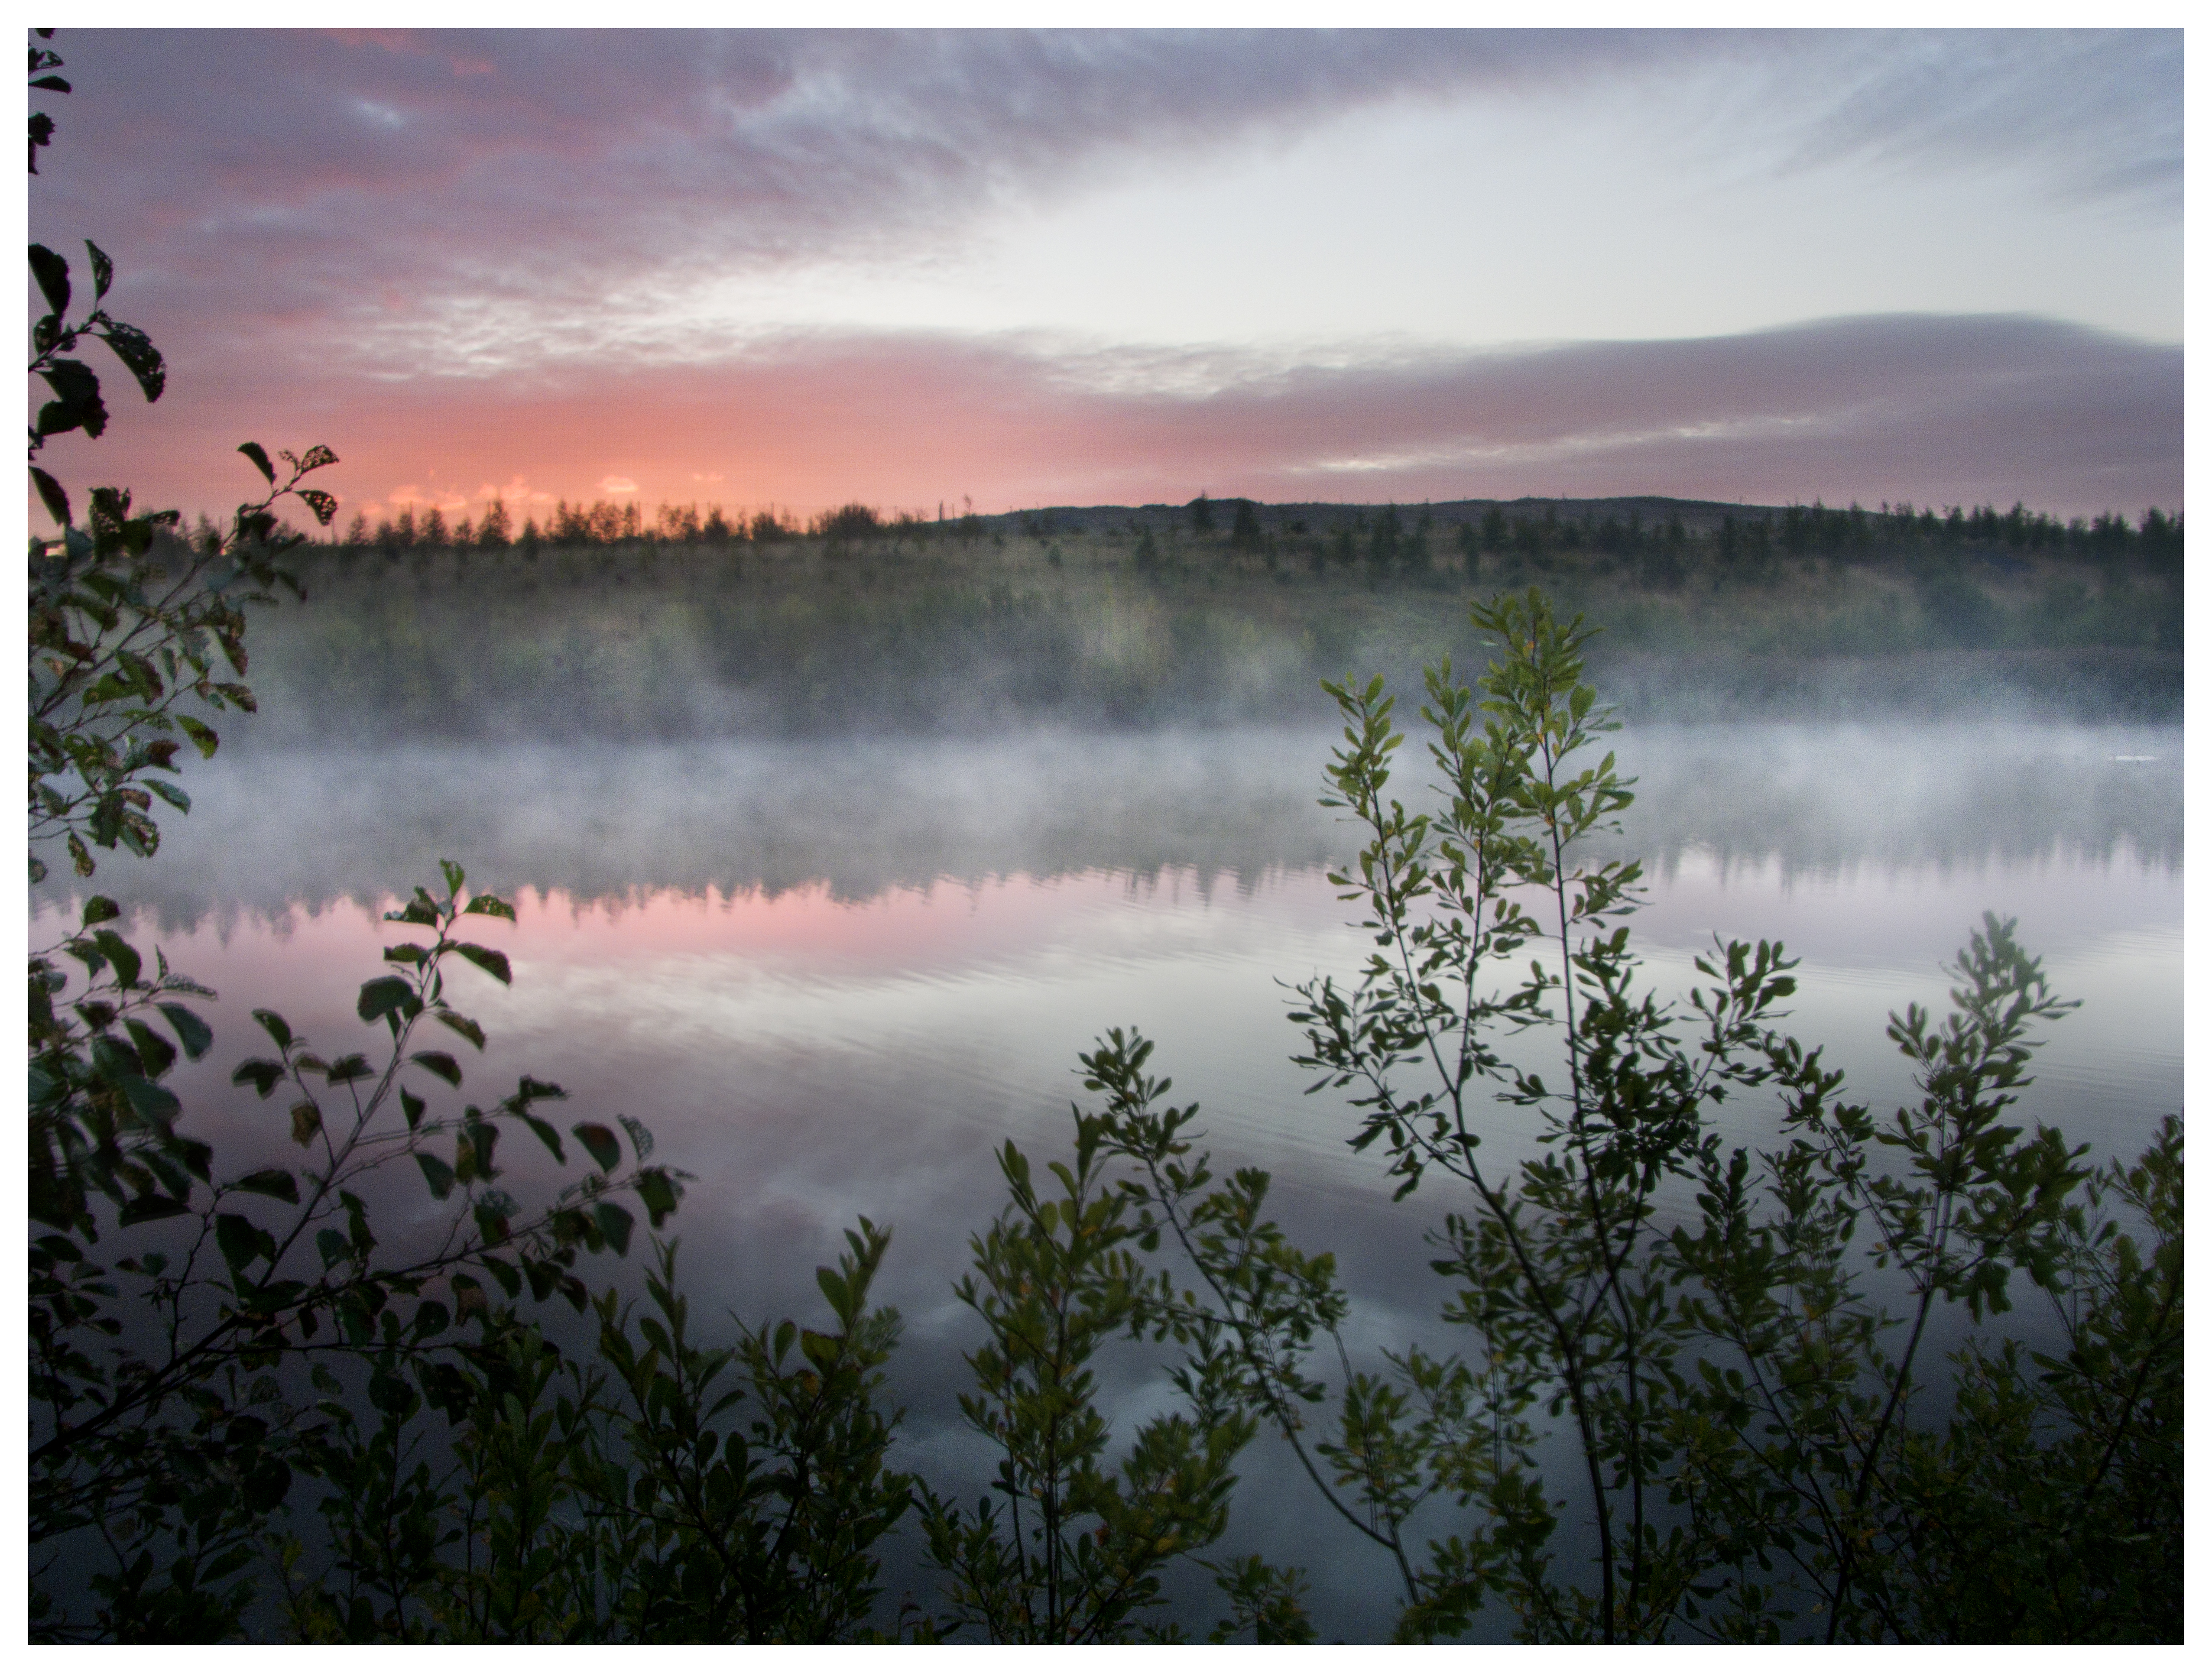
water, nature, wetlands, silhouette, cold, winter, light, cloud, sky, fog, sunrise, mist, white, warm, morning, lake, wet, dawn, orange, reflection, autumn, trees, clouds, wetland, wakefield, habitat, ferryboat, early, stanley, atmospheric phenomenon